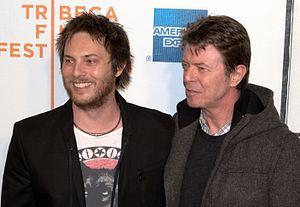
David Robert Jones dit David Bowie [ˈdeɪvɪd ˈbəʊi] est un auteur-compositeur-interprète et acteur anglais né le 8 janvier 1947 à Londres et mort le 10 janvier 2016 à New York.
Duncan Zowie Haywood Jones, né le 30 mai 1971 à Beckenham, dans le Bromley, en Angleterre, au, est un réalisateur et scénariste anglais.